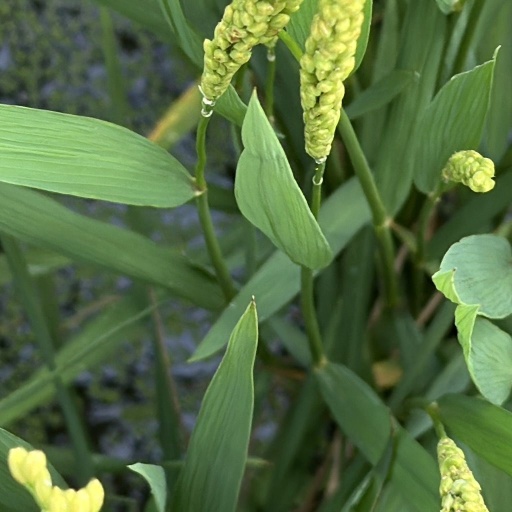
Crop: rice